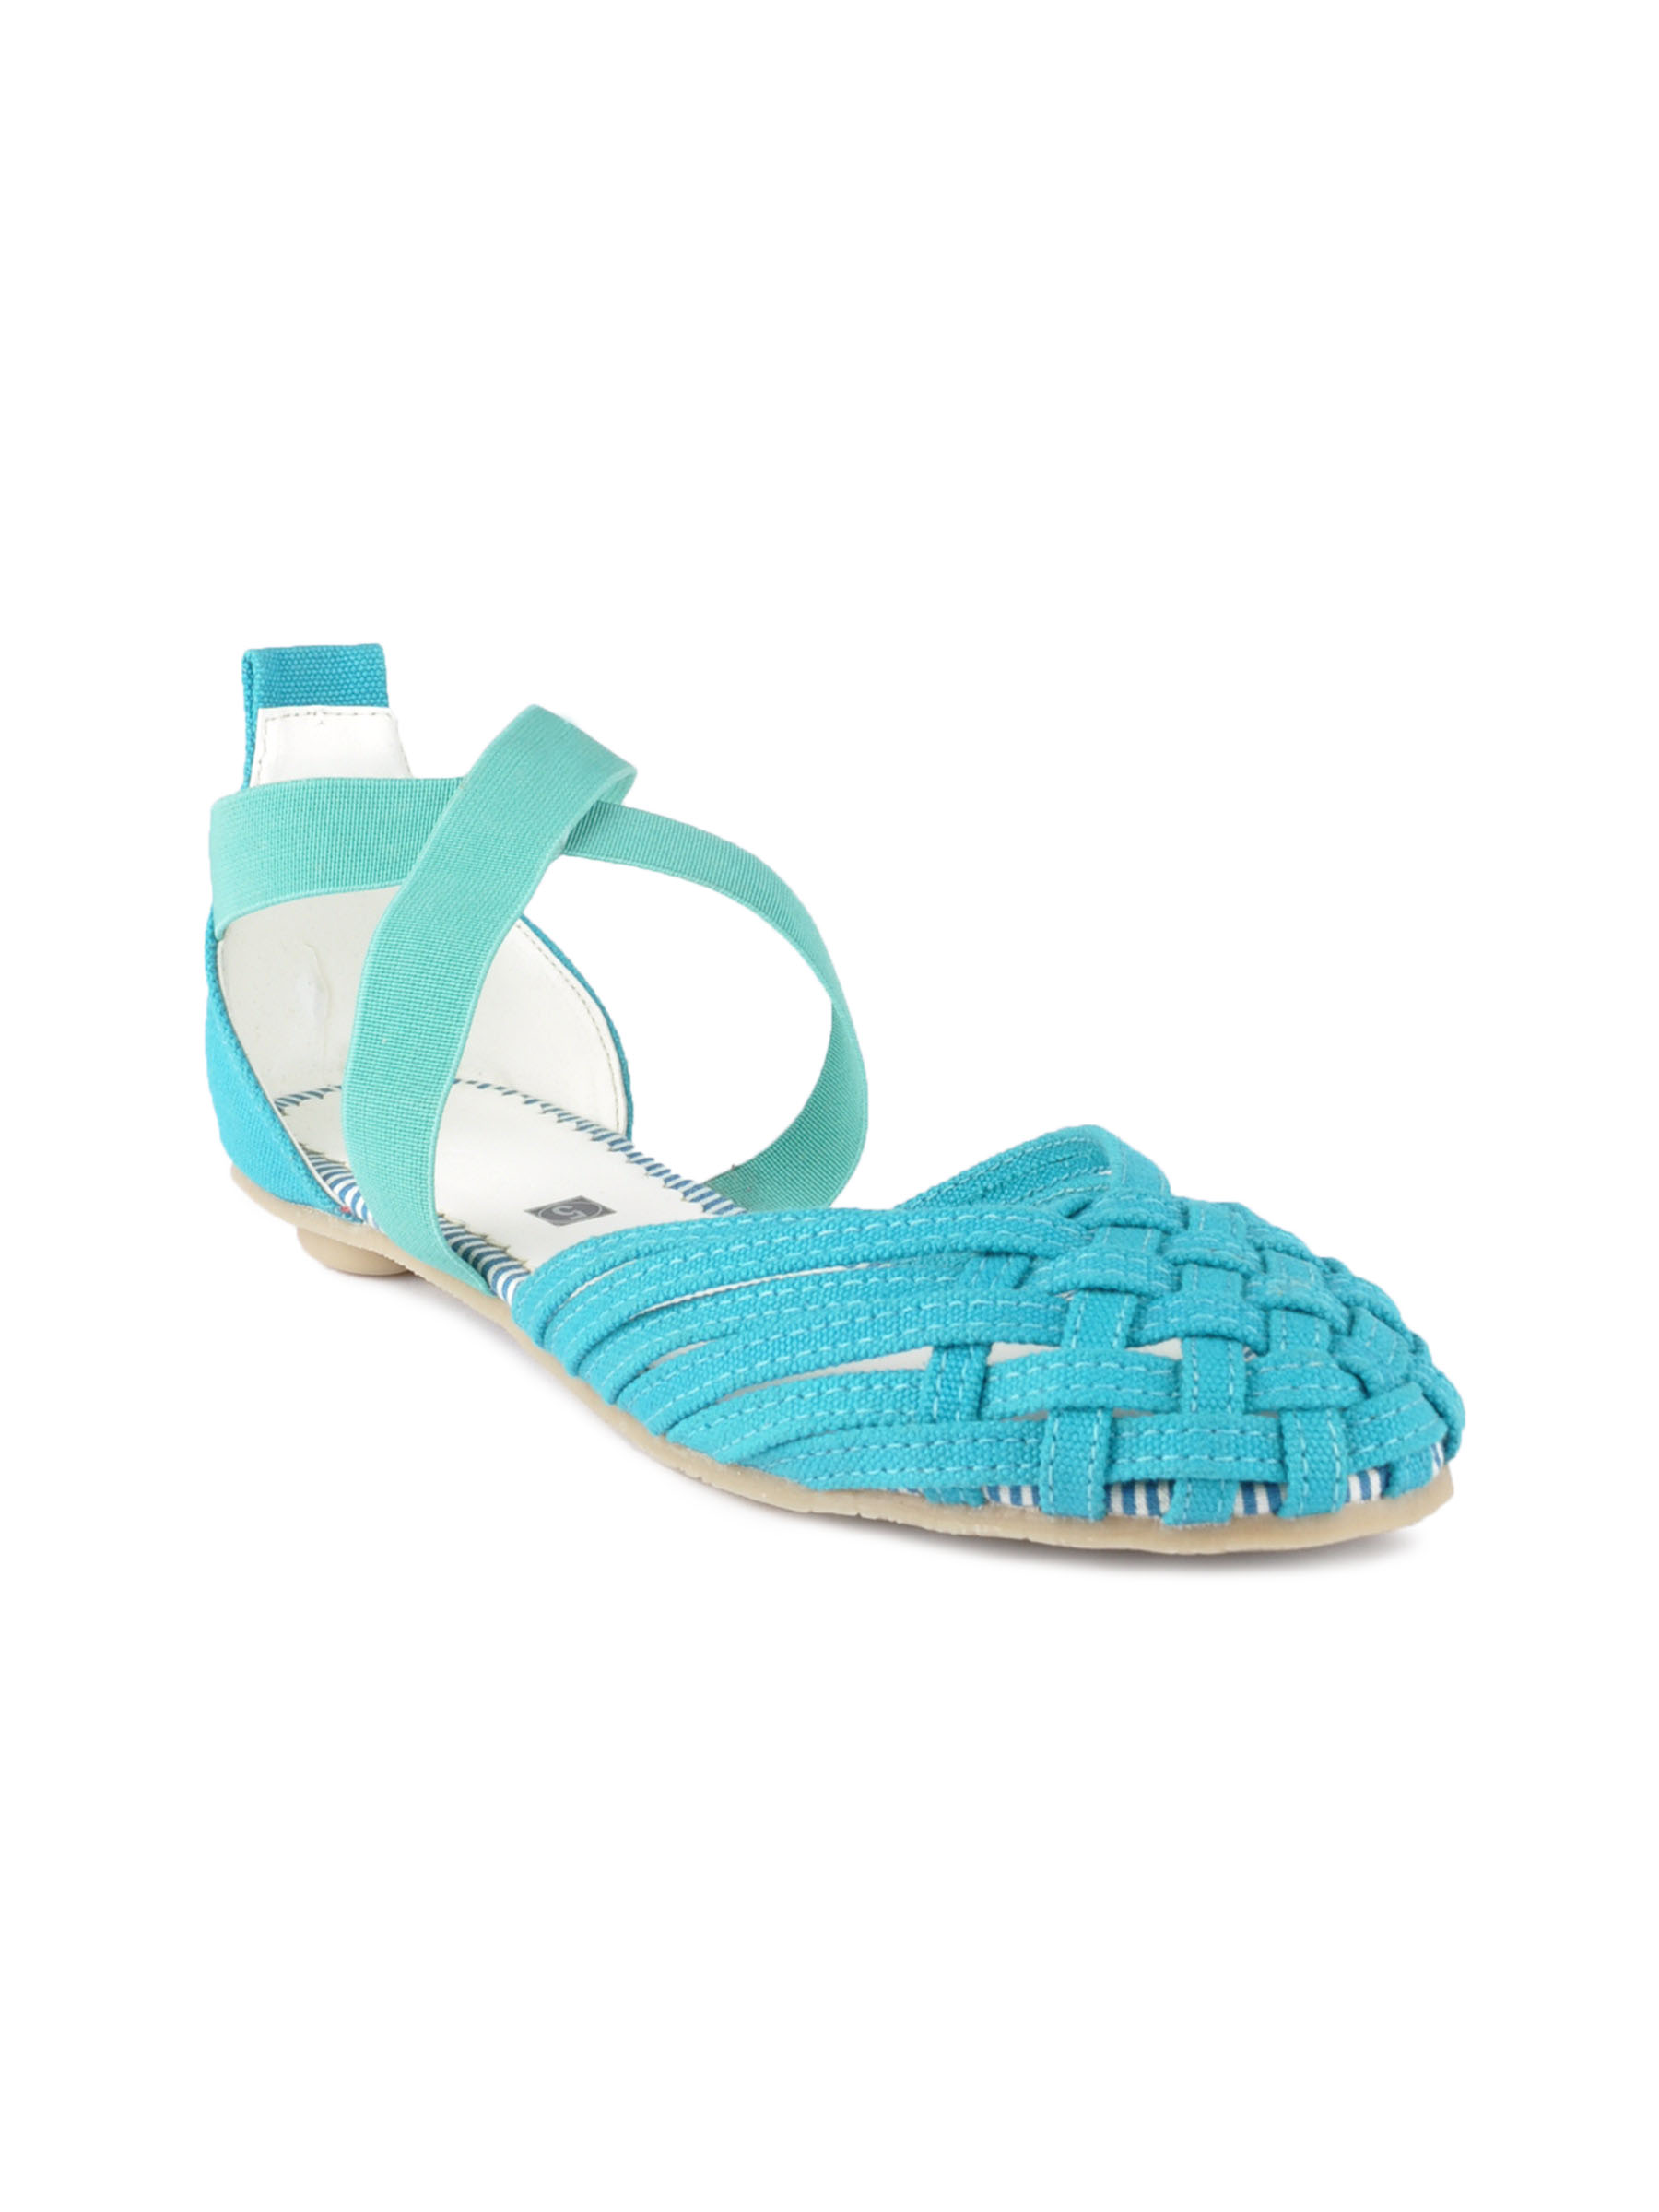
Catwalk Women Casual Turquoise Blue Flats
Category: Footwear / Shoes / Heels
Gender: Women
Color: Turquoise Blue
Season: Winter 2015
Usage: Casual